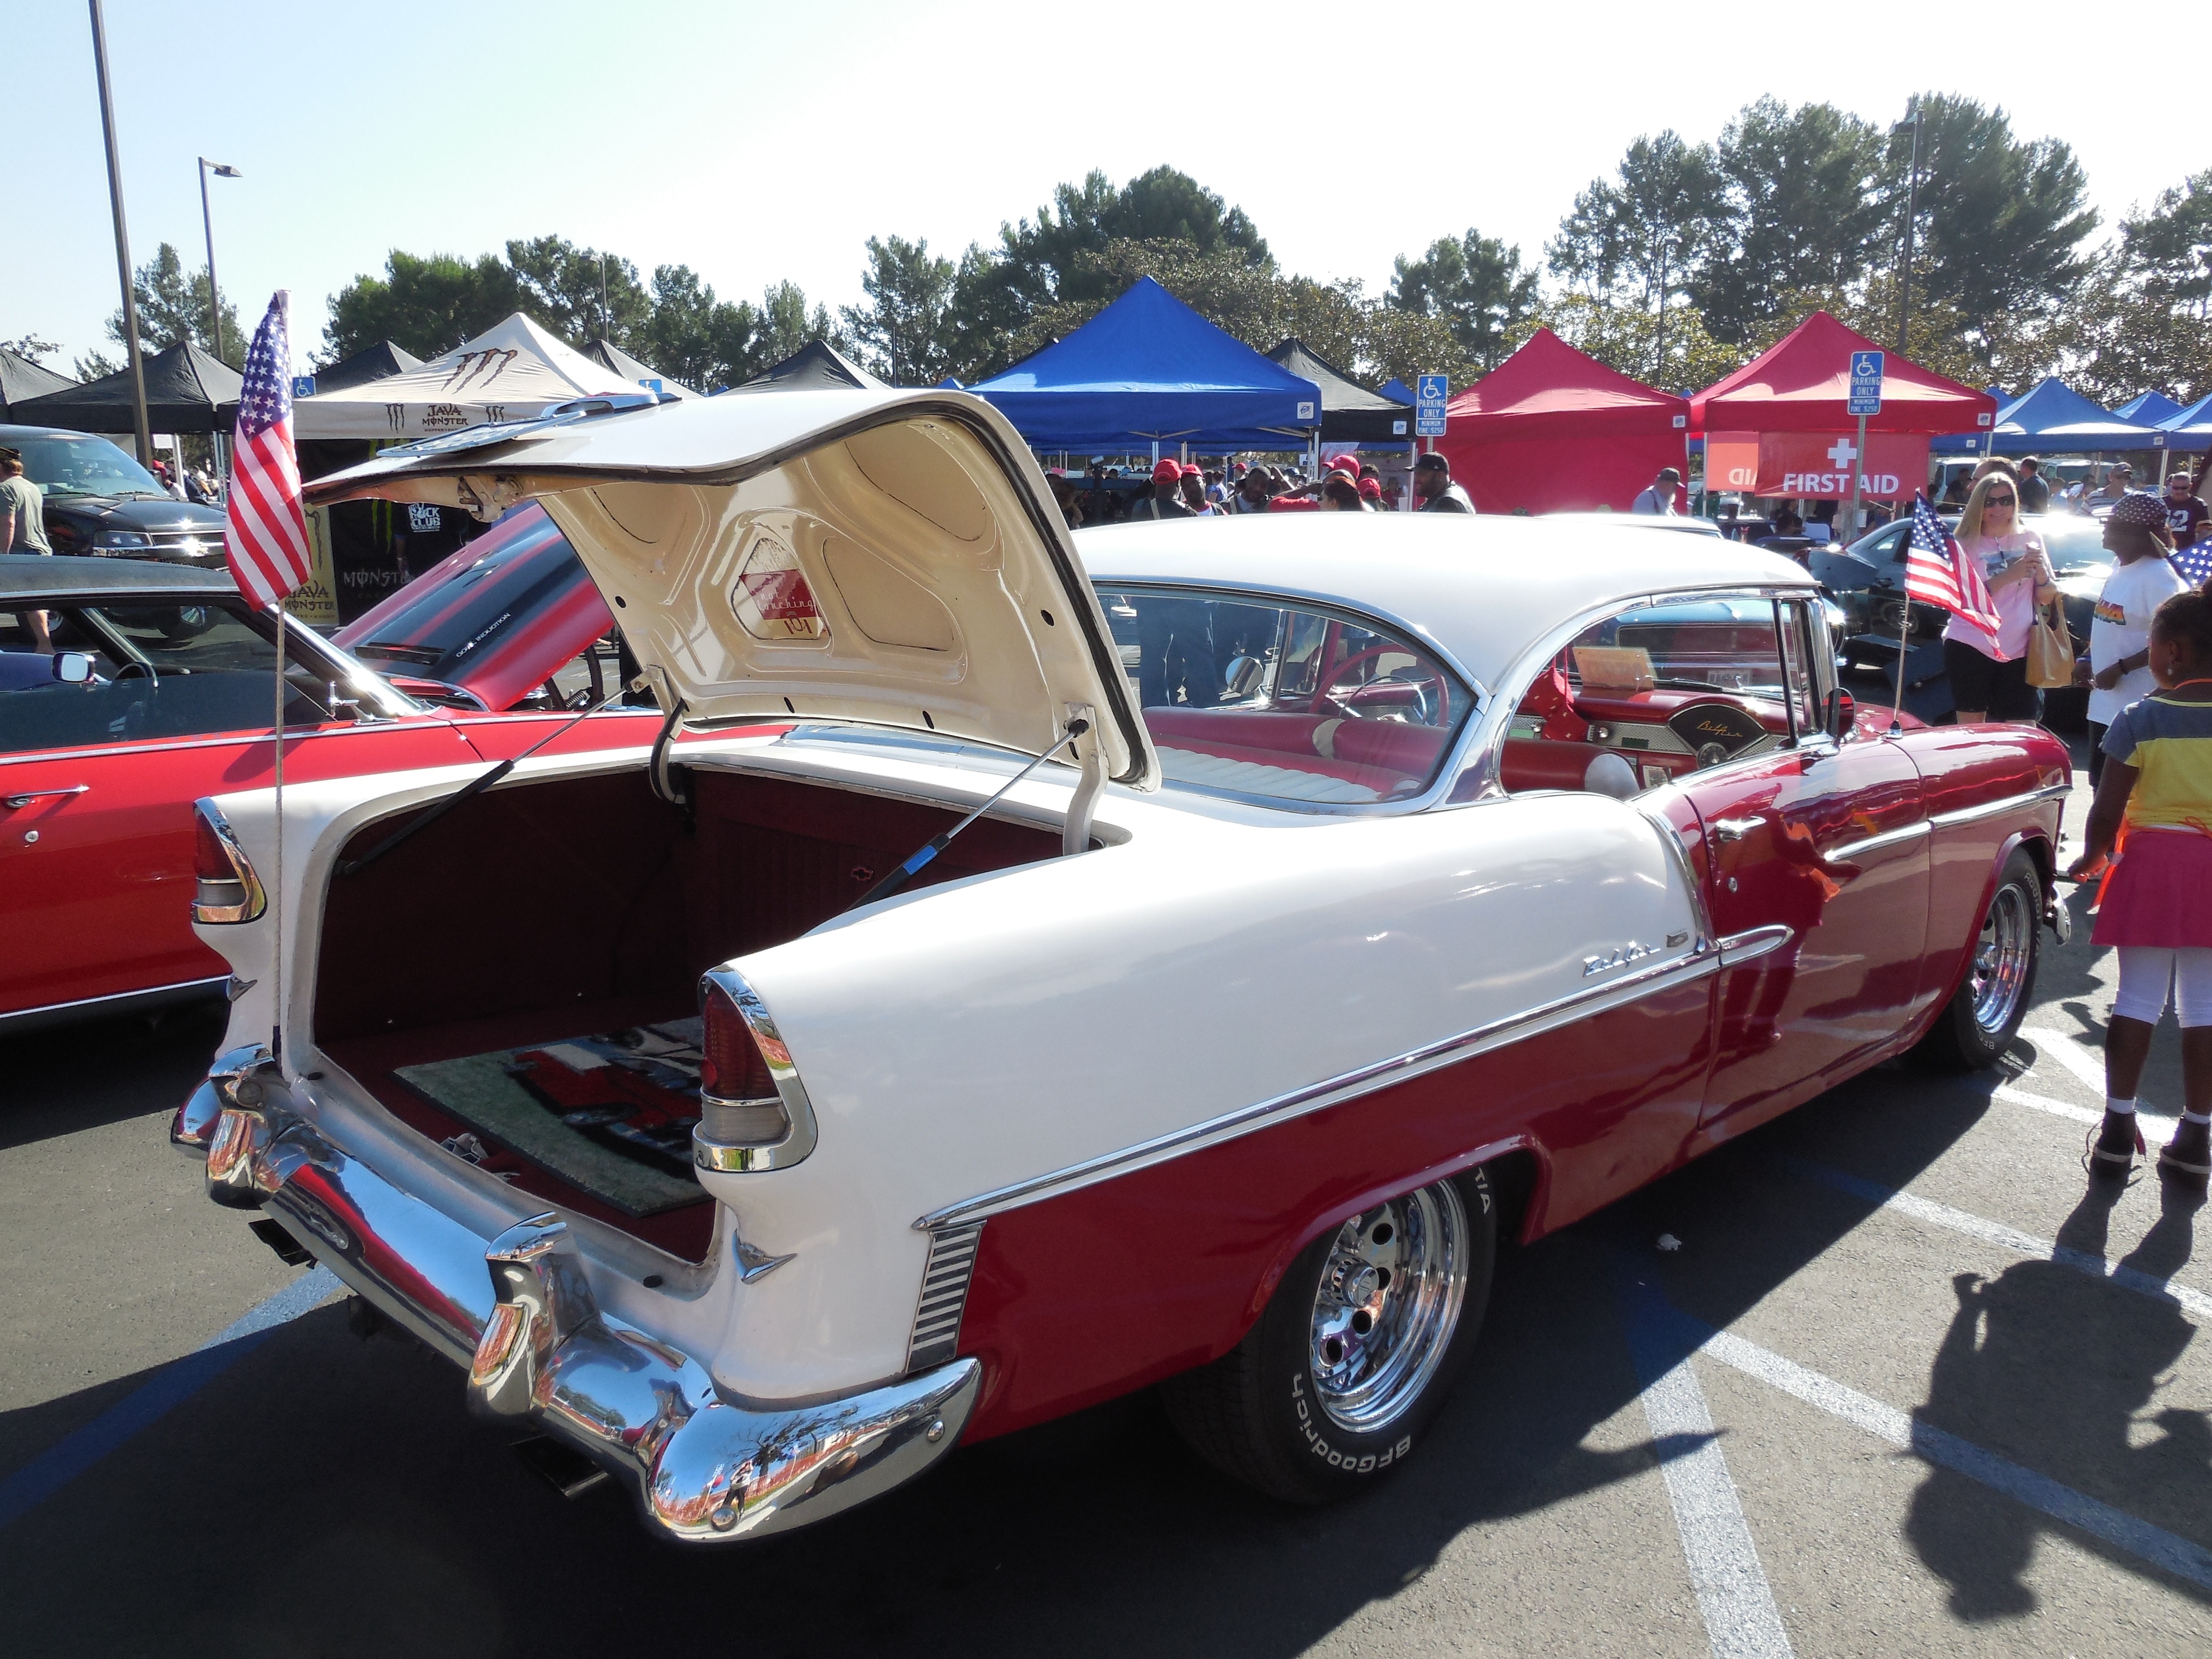
car, automobile, red, vehicle, classic car, motor vehicle, vintage car, sedan, chevrolet, convertible, antique car, car show, hot rod, auto show, land vehicle, automobile make, automotive exterior, luxury vehicle, full size car, chevrolet bel air, custom car, chevy bel aire